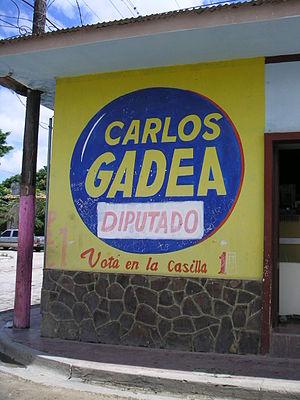
Le Parti libéral constitutionnaliste ou PLC est un parti politique du Nicaragua fondé en 1968, situé dans l'opposition depuis 2007.